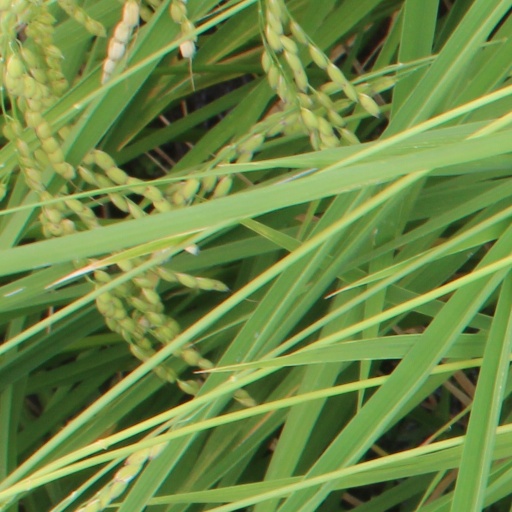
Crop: rice